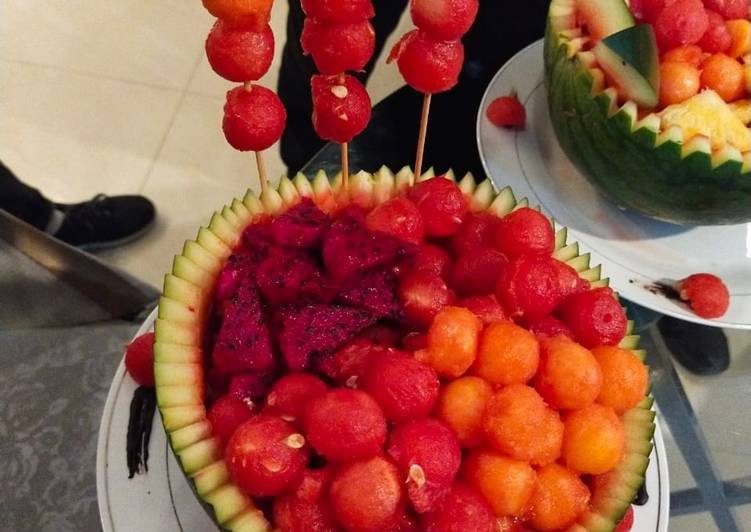
Label: Watermelon